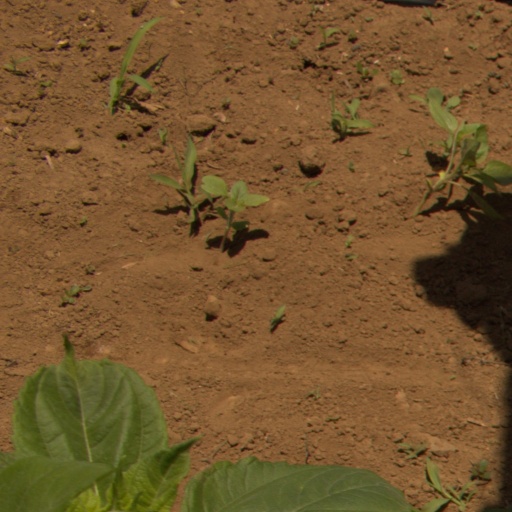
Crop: Jerusalem artichoke